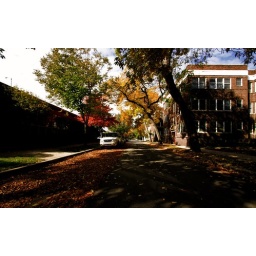
This is the street I live on (my building is to the right) in the Old Northside neighborhood of Indianapolis.